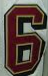
Number: 6